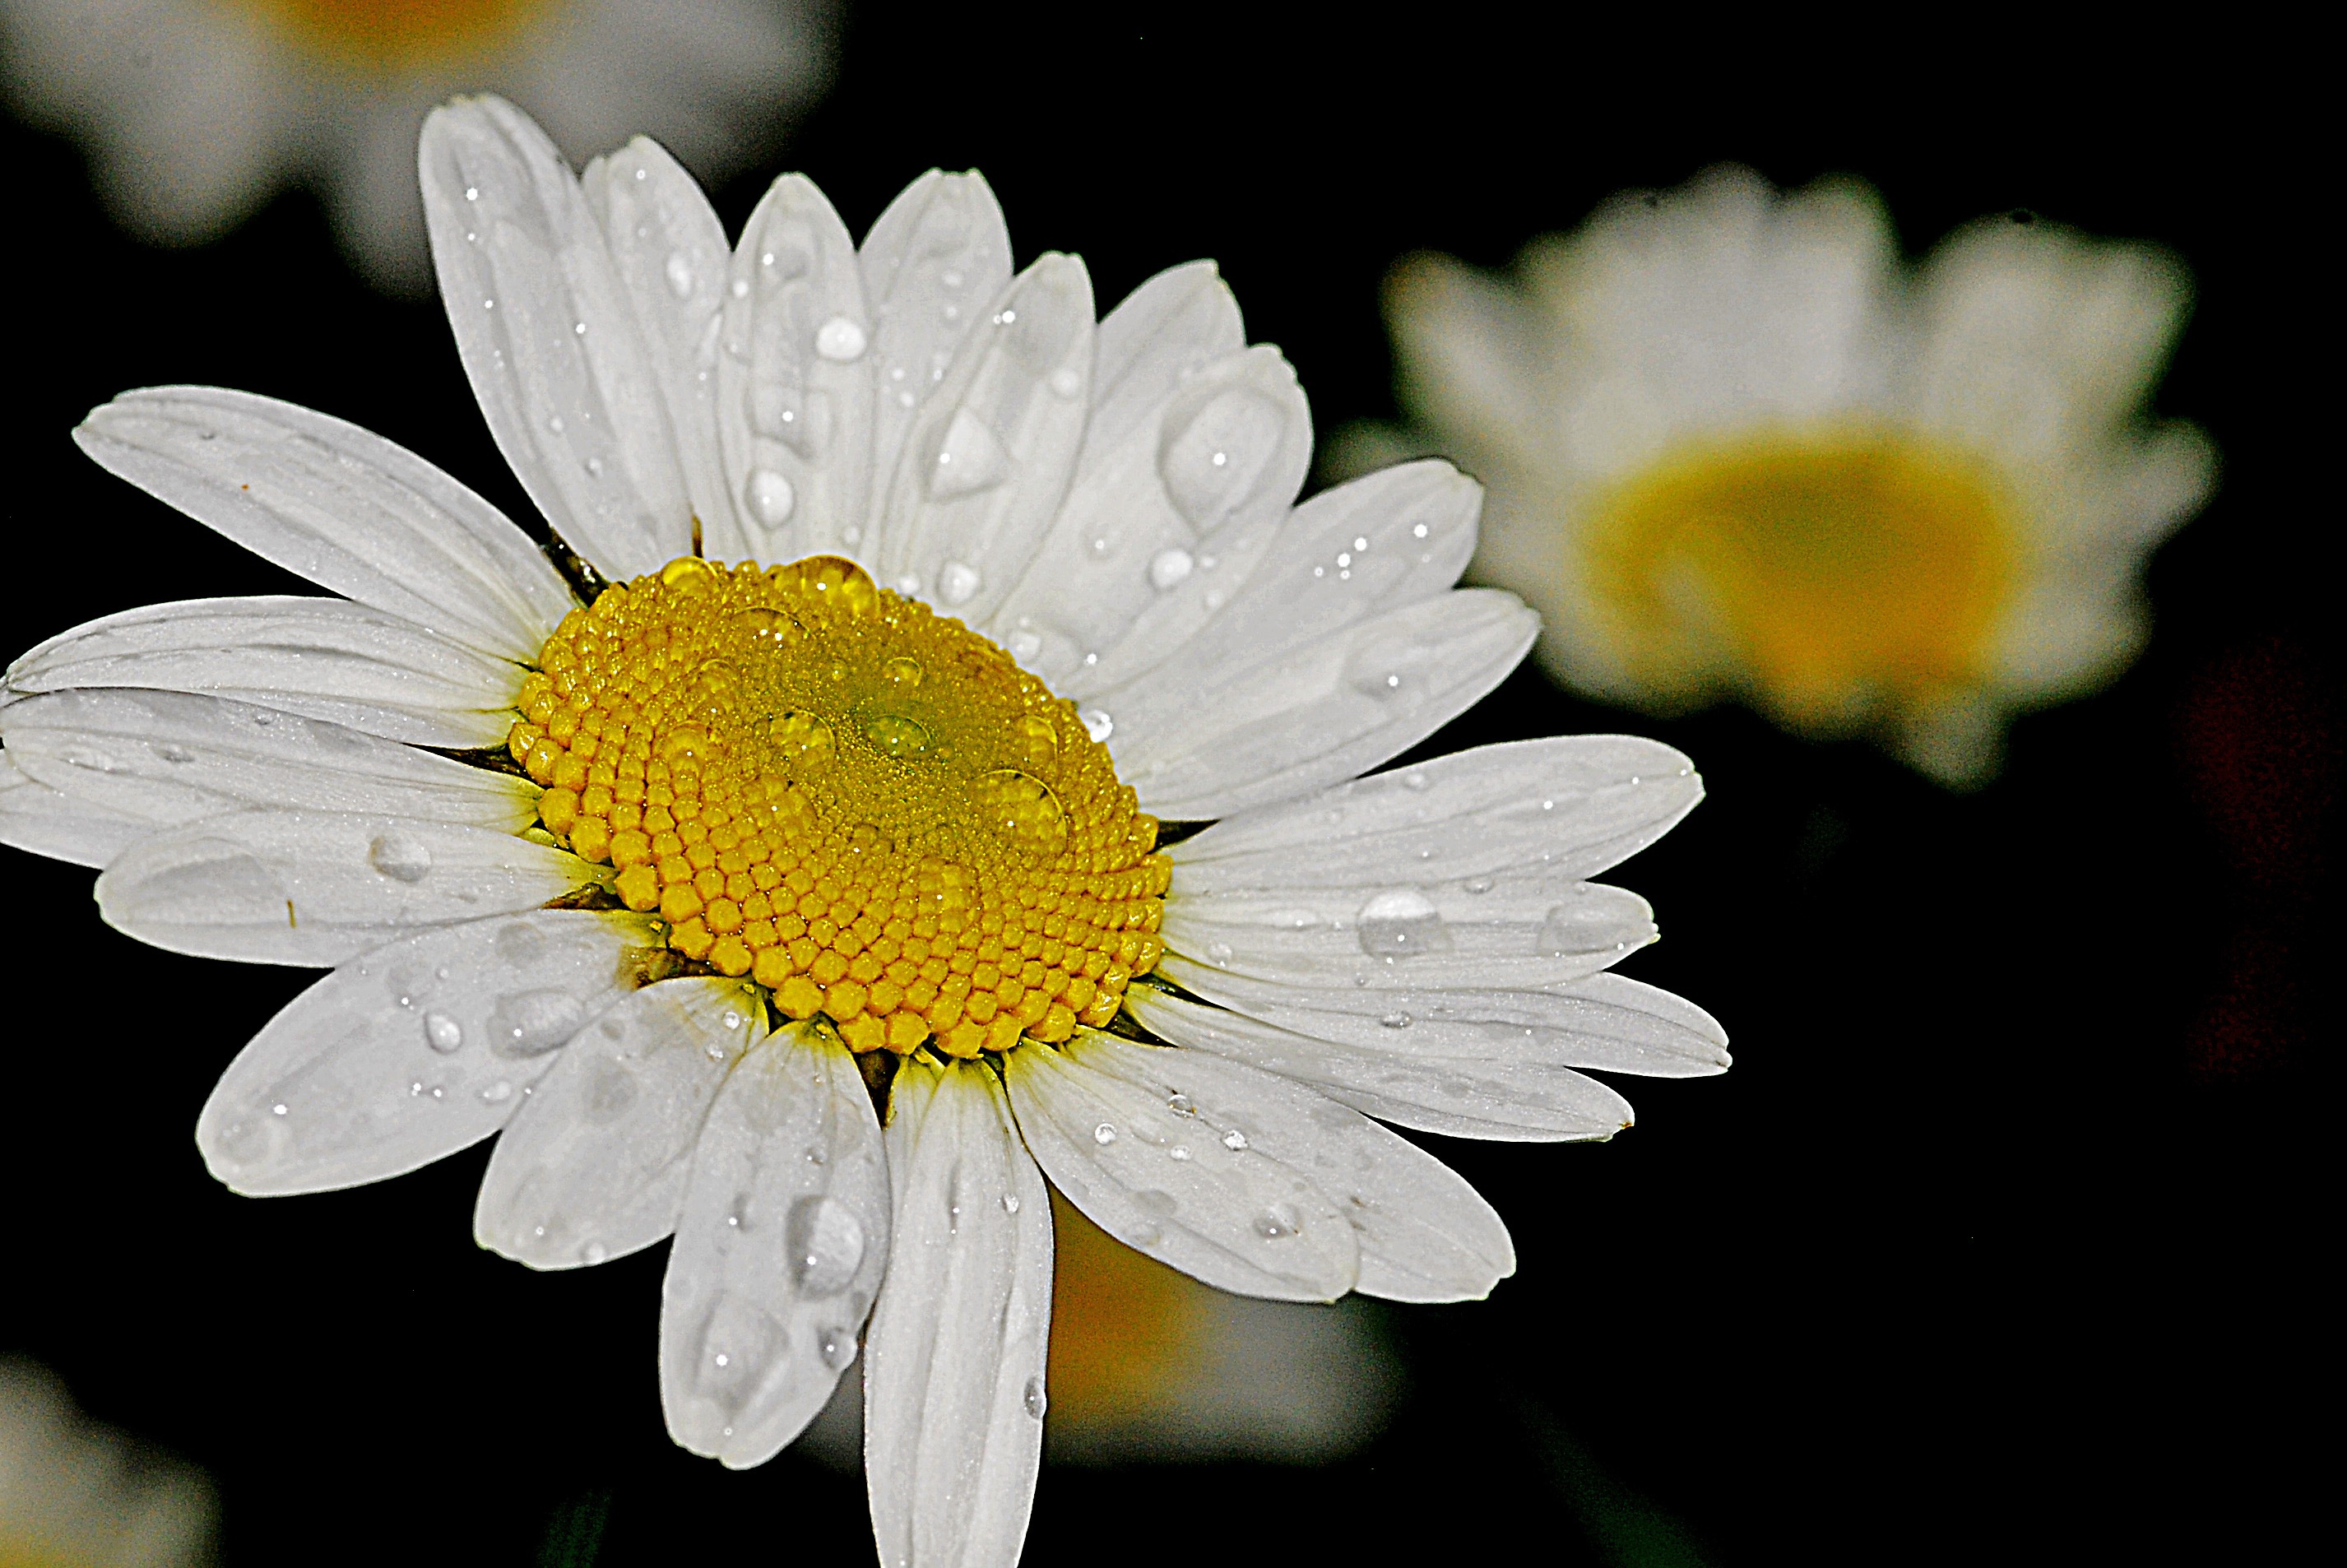
nature, blossom, plant, white, photography, rain, flower, petal, daisy, green, fresh, botany, yellow, garden, flora, wildflower, close up, macro photography, flowering plant, daisy family, oxeye daisy, plant stem, land plant, marguerite daisy, chrysanths